Andy Connell

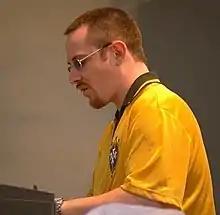
Connell performing in Miami Beach, Florida, 2006

Andrew John Connell (born 26 July 1961) is an English keyboardist and composer. Along with Corinne Drewery, he is part of the duo that makes up Swing Out Sister.